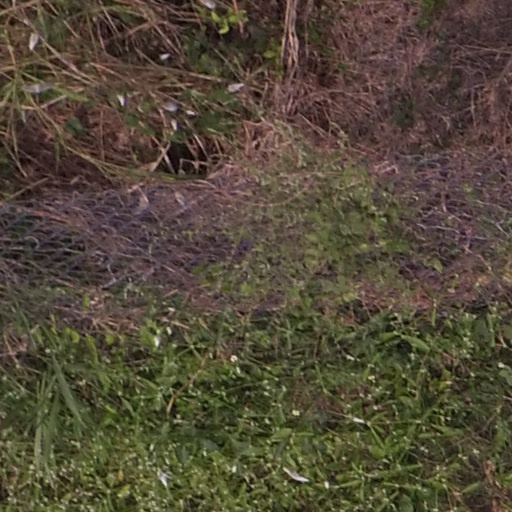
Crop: maize; corn